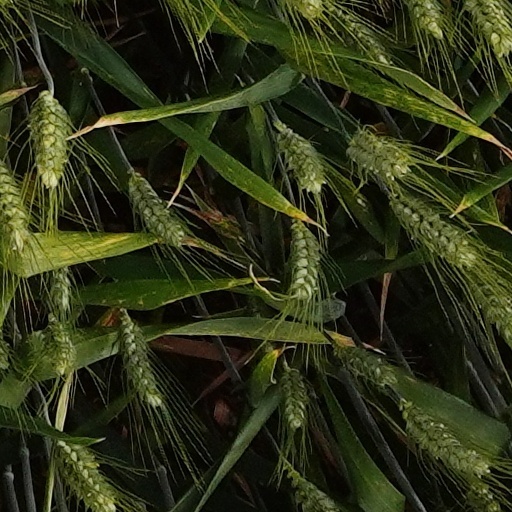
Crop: wheat